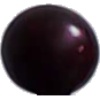
Label: Cherry Wax Black 1